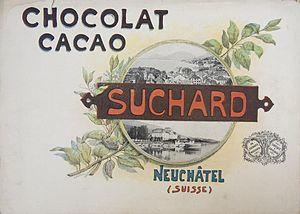
La cuisine suisse est, à l'image du pays, diversifiée par sa géographie et ses langues. Typiquement paysanne, robuste et faisant bon usage des ingrédients de saison, la gastronomie suisse est surtout connue à l'étranger pour ses repas traditionnels au fromage que sont la fondue et la raclette, mais aussi pour le chocolat.